History of anorexia nervosa

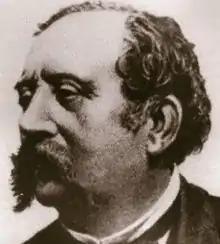
Ernest-Charles Lasègue, who named the condition "L’Anorexie Histerique"

Lasègue began the article by noting the importance of recognizing hysterical anorexia as a diagnostic entity, and then described the progression of the illness. He proposed the hypothesis that at the onset of the disease, lack of appetite originates from a wish to avoid pain. After this, a passage was deleted from the translation which described 'the paradoxical liveliness' of the anorexic. Lasègue contrasted anorexic behaviour to the behaviour of people forced into starvation during the great famine in Paris. Lasegue then described the downward spiral of the anorexic, characterized by indifference, disgust, aversion, and eventually starvation, ill health and possible death.